Open access in Belgium

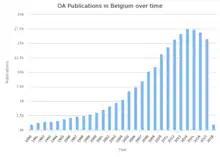
Growth of open access publications in Belgium, 1990-2018

In Belgium, open access to scholarly communication accelerated after 2007 when the University of Liège adopted its first open-access mandate. The "Brussels Declaration" for open access was signed by officials in 2012.